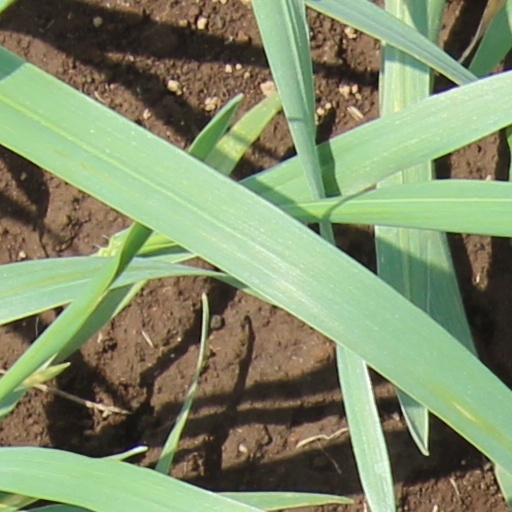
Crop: wheat